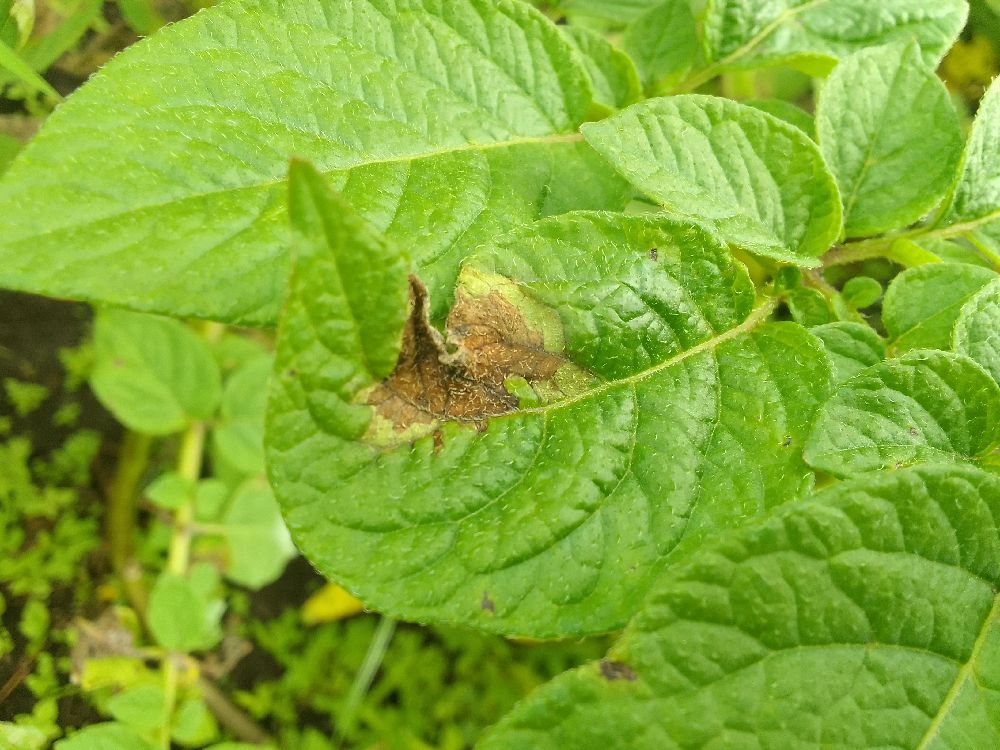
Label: Late blight